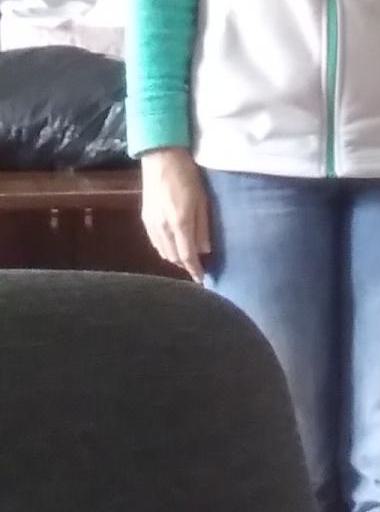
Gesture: no_gesture